Renata Tebaldi

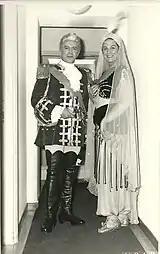
Tebaldi with Giuseppe Di Stefano in Rome, 1960

Tebaldi went on a concert tour with the La Scala ensemble in 1950, first to the Edinburgh Festival and then to London, where she made her debut as Desdemona in two performances of "Otello" at the Royal Opera House and in the Verdi Requiem, both conducted by Victor de Sabata.